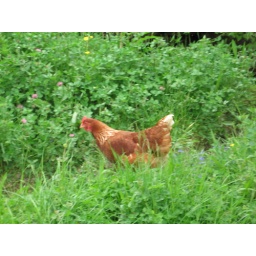
Random wild chicken just hanging out by our bus stop